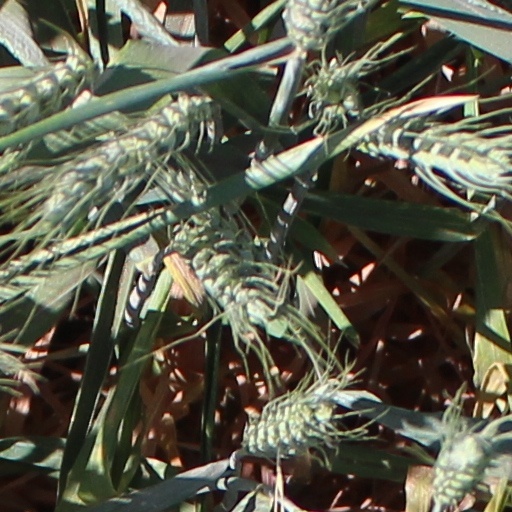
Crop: wheat